Murray Macgregor

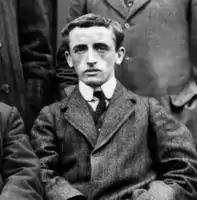
Macgregor in 1914

George Murray Macgregor FRSE (21 January 1884 – 21 January 1966) was a Scottish geologist. He was described as "Scotland's most eminent coalfield geologist."